The Man with the Iron Heart (film)

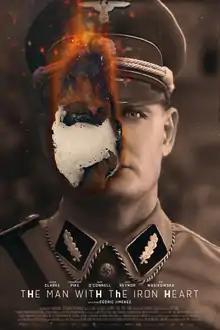
Theatrical release poster

The Man with the Iron Heart (released as HHhH in France and Killing Heydrich in Canada) is a 2017 biographical action-thriller film directed by Cédric Jimenez and written by David Farr, Audrey Diwan, and Jimenez. An English-language French-Belgian production, it is based on French writer Laurent Binet's 2010 novel "HHhH", and focuses on "Operation Anthropoid", the assassination of the Nazi leader Reinhard Heydrich in Prague during World War II.